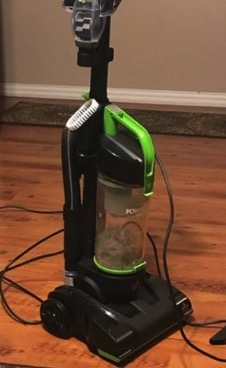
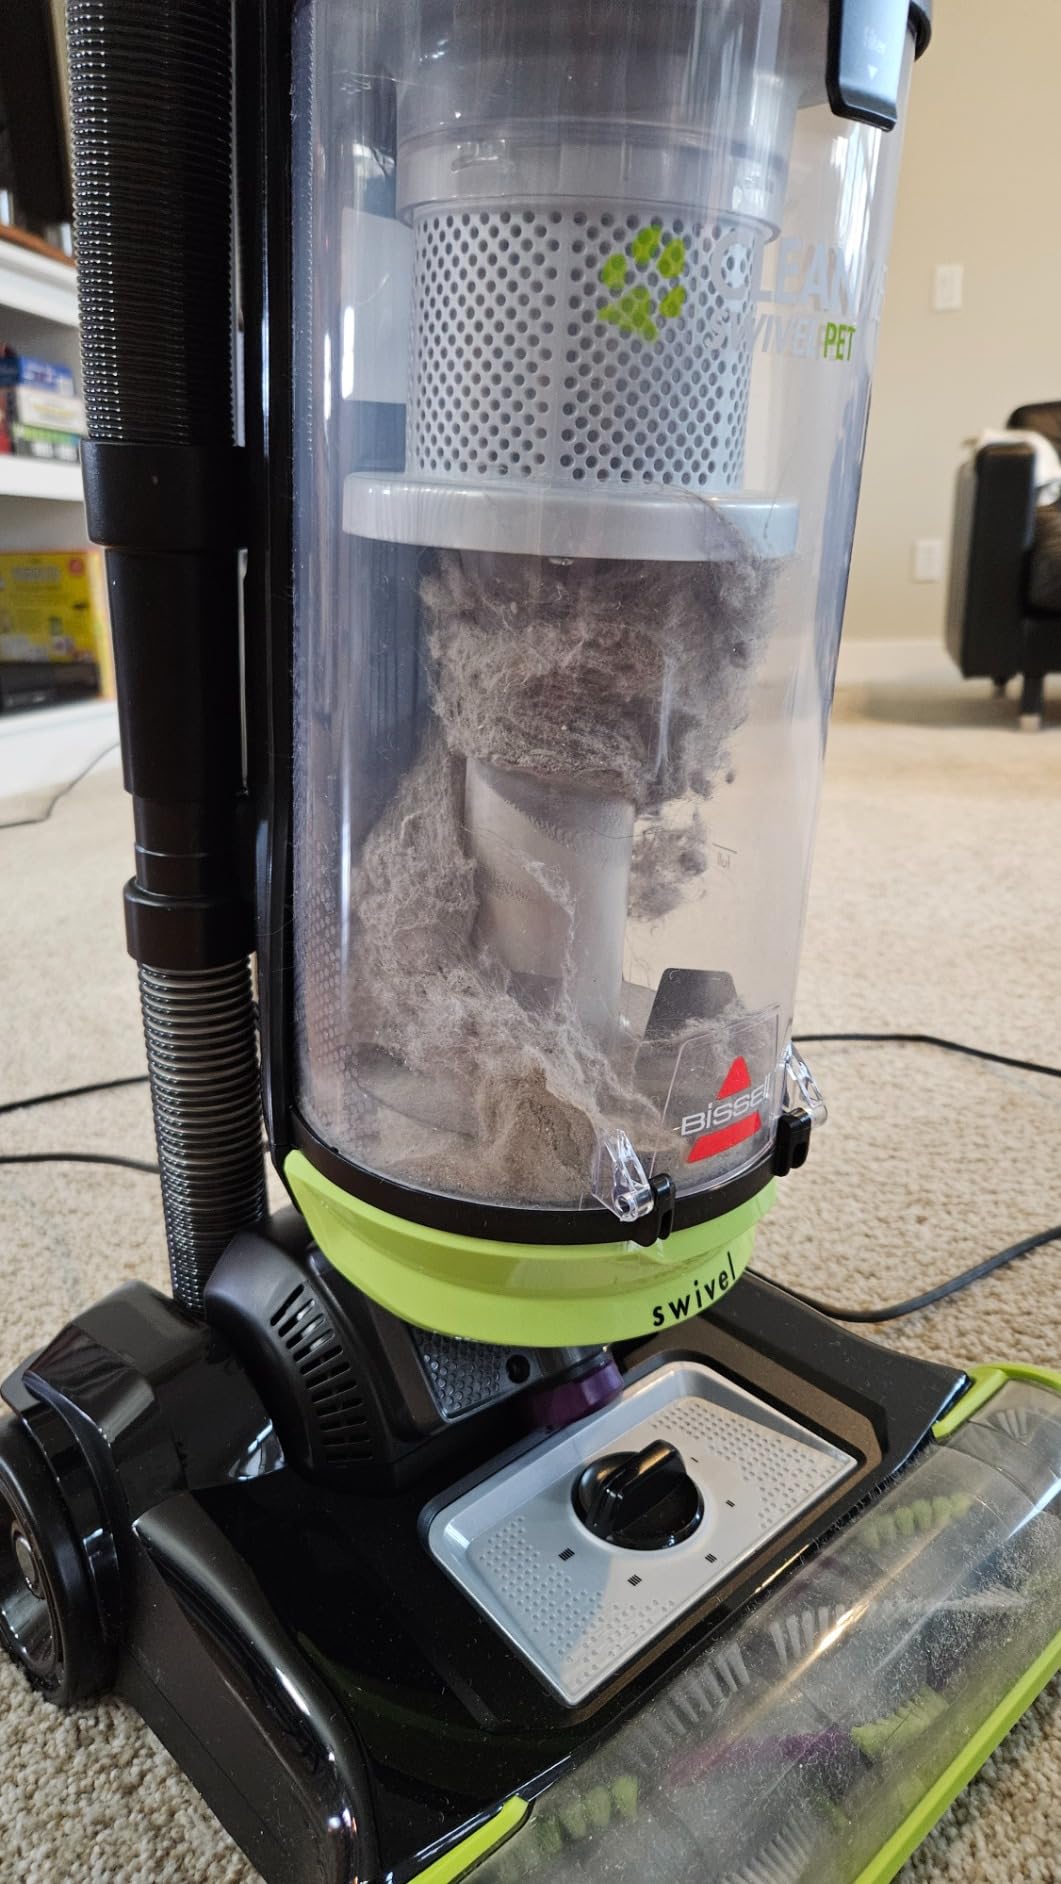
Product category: items_vacuum
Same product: no